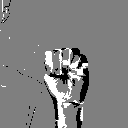
ASL letter: m